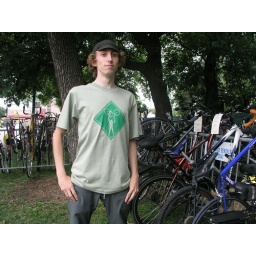
Andrew in a cuctus green shirt